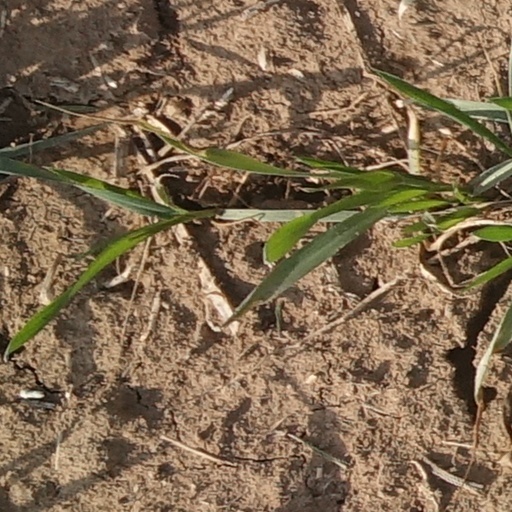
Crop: wheat